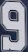
Number: 9